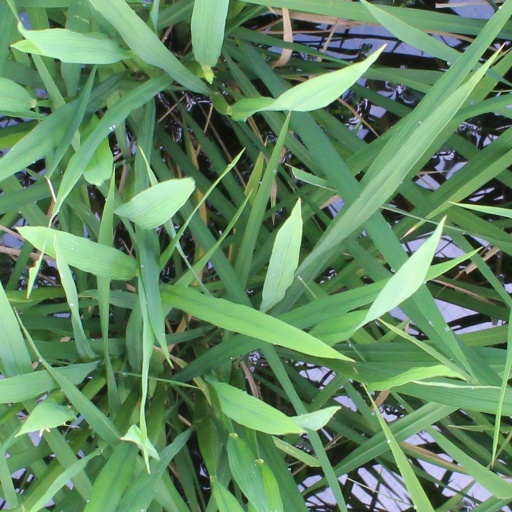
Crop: rice